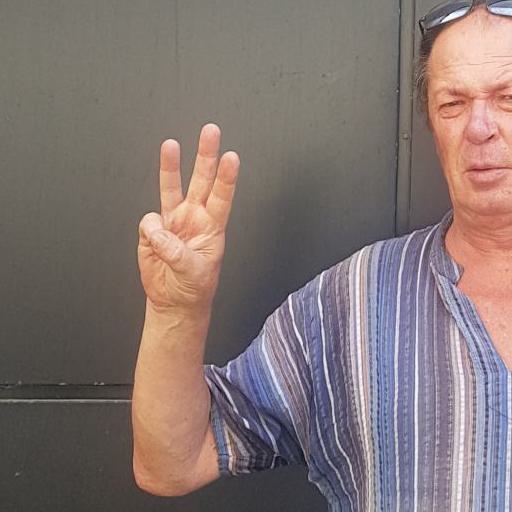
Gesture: three